Alexander Litvinenko

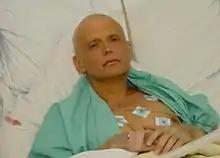
A bald Litvinenko at University College Hospital

On 1 November 2006, Litvinenko suddenly fell ill. On 3 November, he was admitted to Barnet General Hospital in London. He was then moved to University College Hospital for intensive care. His illness was later attributed to poisoning with radionuclide polonium-210 after the Health Protection Agency found significant amounts of the rare and highly toxic element in his body.